Barnett-Seawright-Wilson House

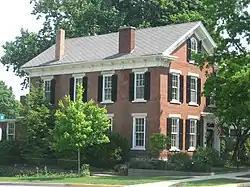
Barnett-Seawright-Wilson House, June 2011

Barnett-Seawright-Wilson House, also known as the Fowler House, is a historic home located at Delphi, Carroll County, Indiana. It was built in 1857, and is a -story, transitional Greek Revival / Italianate style red brick dwelling. It has a limestone block foundation, gable roof, and measures 26 feet wide and 48 feet deep.